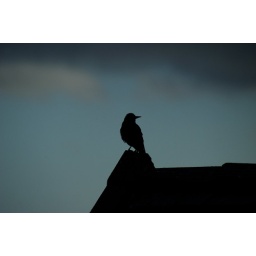
bird in blue